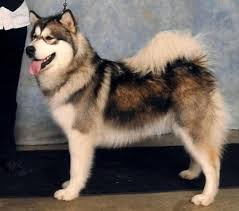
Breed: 232-n000083-Eskimo_dog